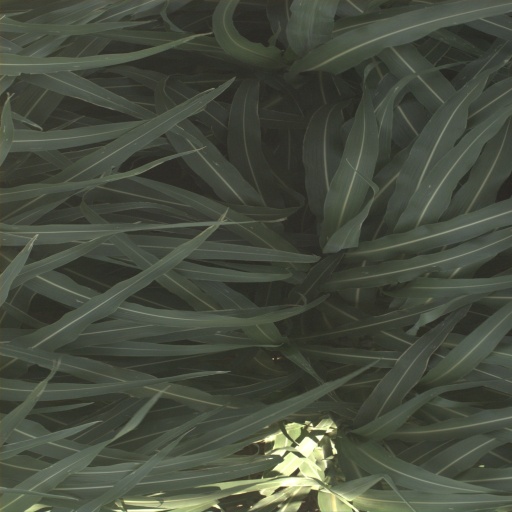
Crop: sorghum